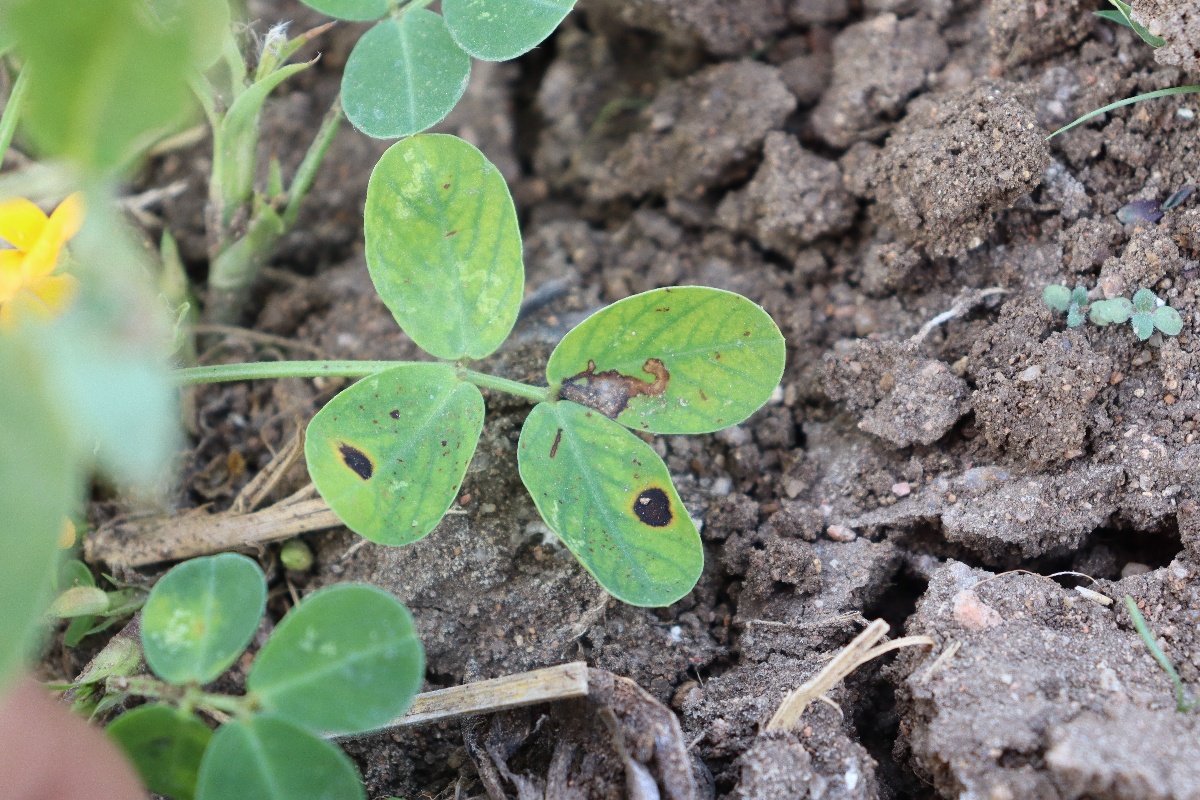
Label: nutrition deficiency